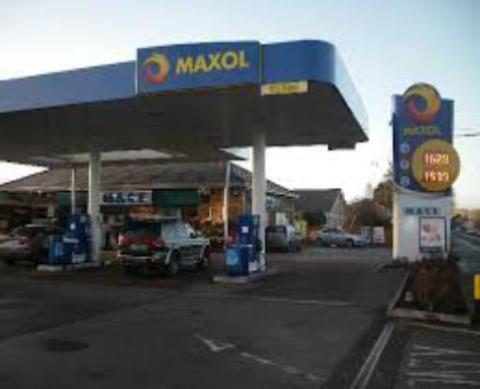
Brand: maxol
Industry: Others